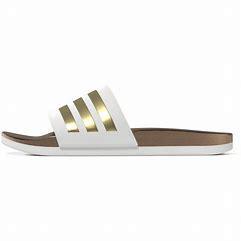
Brand: Adidas
Model: Adilette Comfort